Charles Plymell

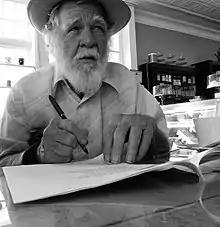
Plymell, 2017

Charles Plymell (born April 26, 1935, in Holcomb, Kansas) is a poet, novelist, and small press publisher. Plymell has been published widely, collaborated with, and published many poets, writers, and artists, including principals of the Beat Generation.